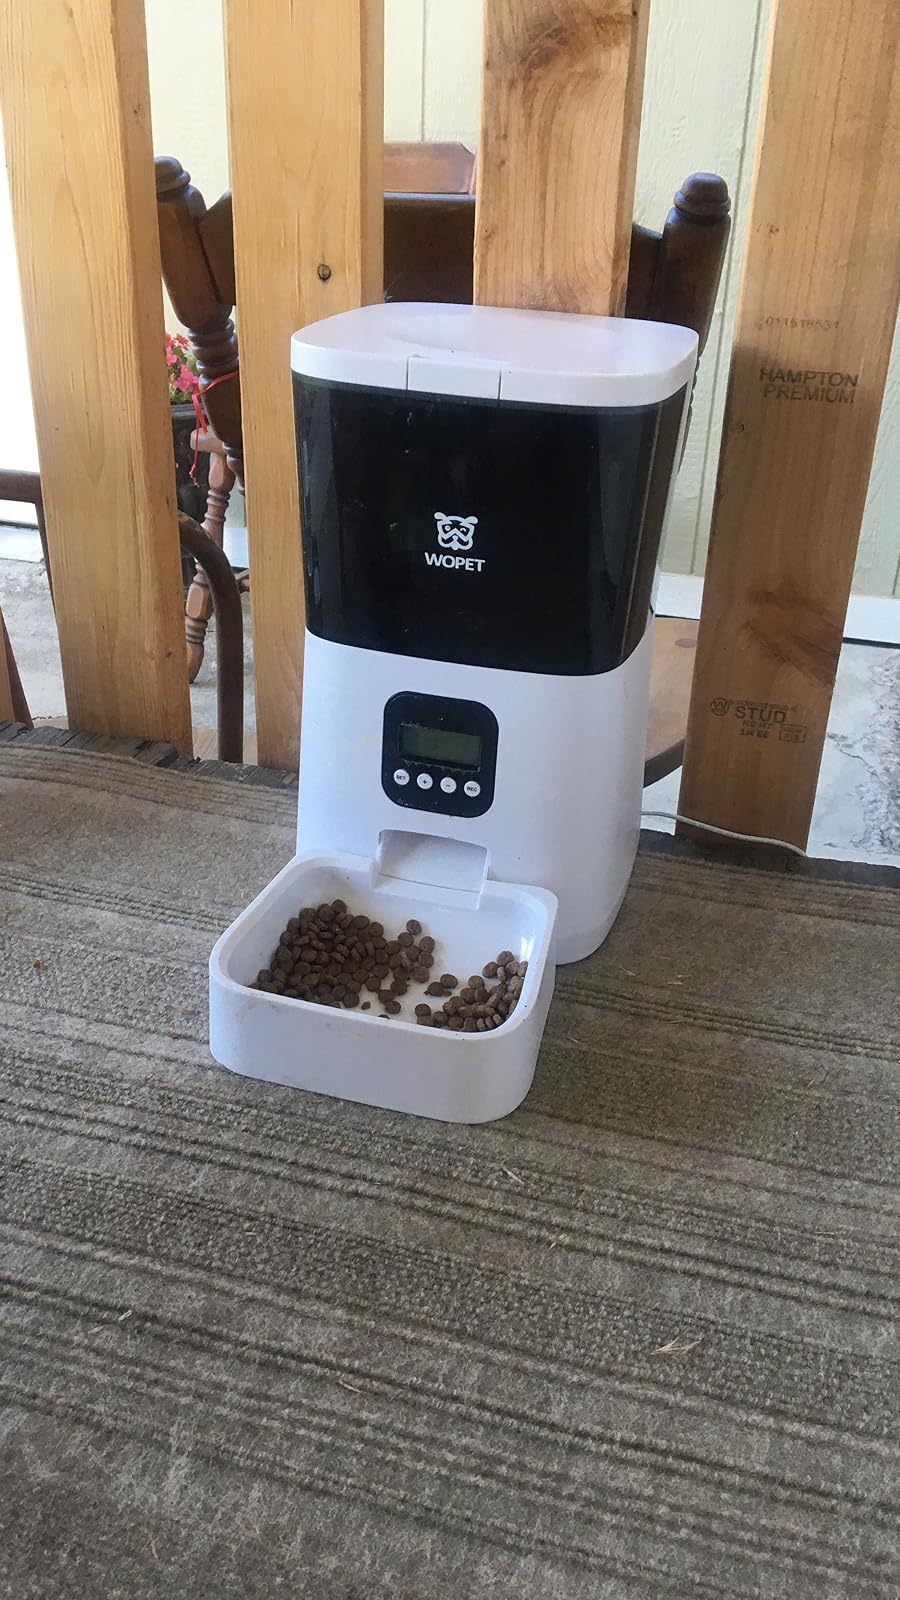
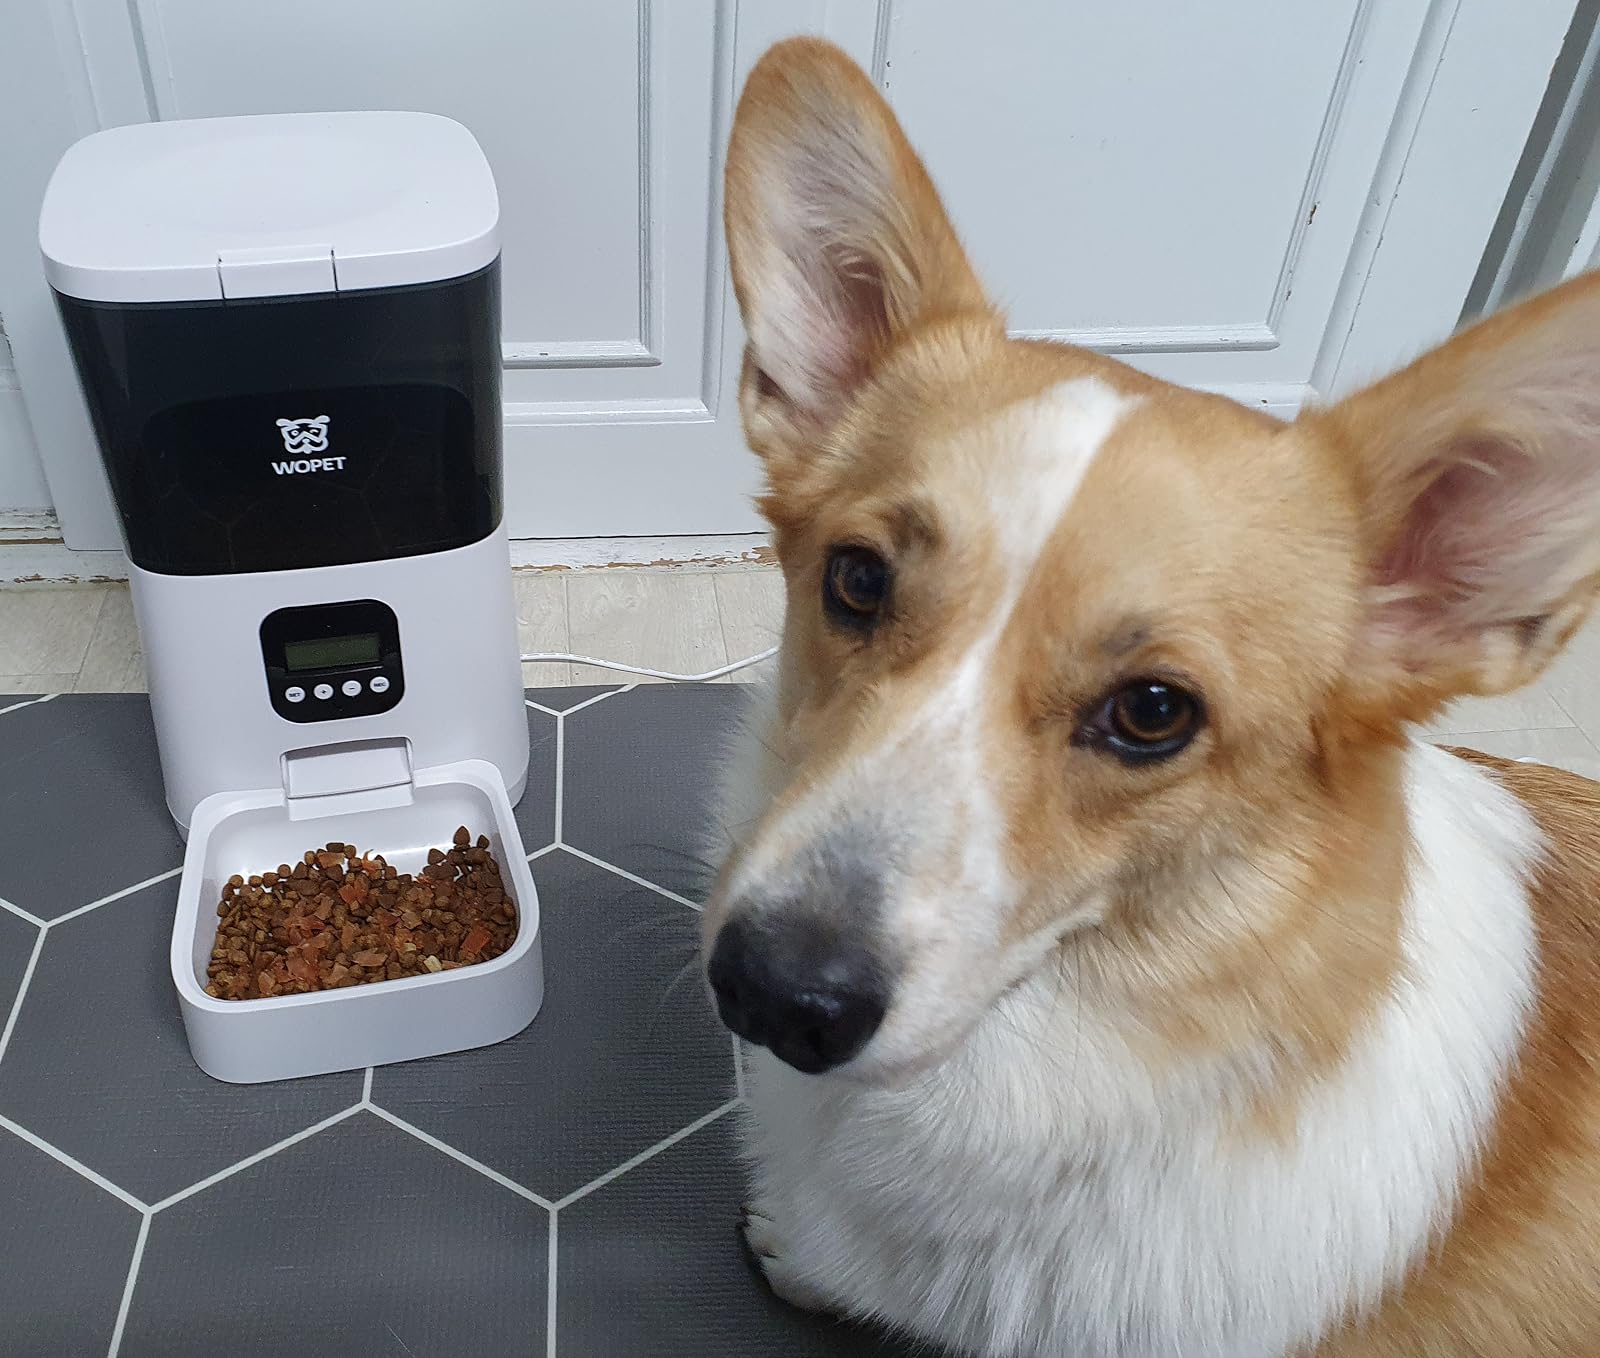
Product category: items_feeder
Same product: yes